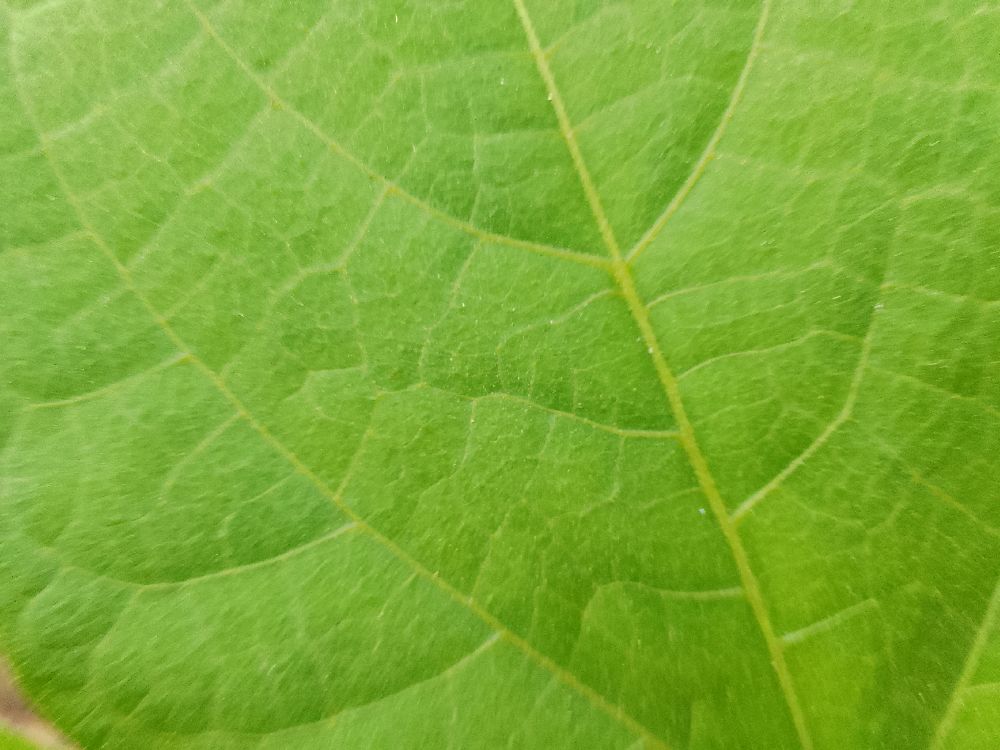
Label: healthy